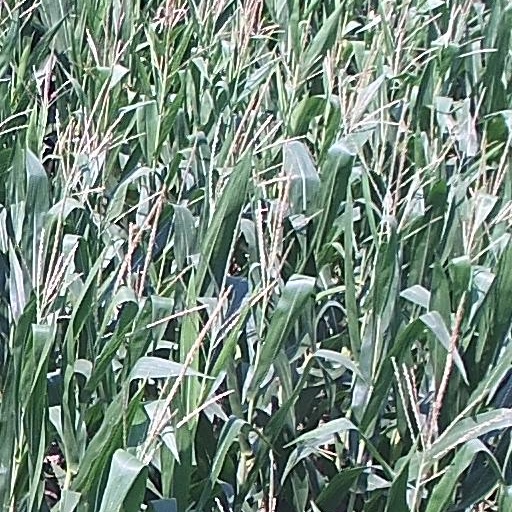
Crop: maize; corn